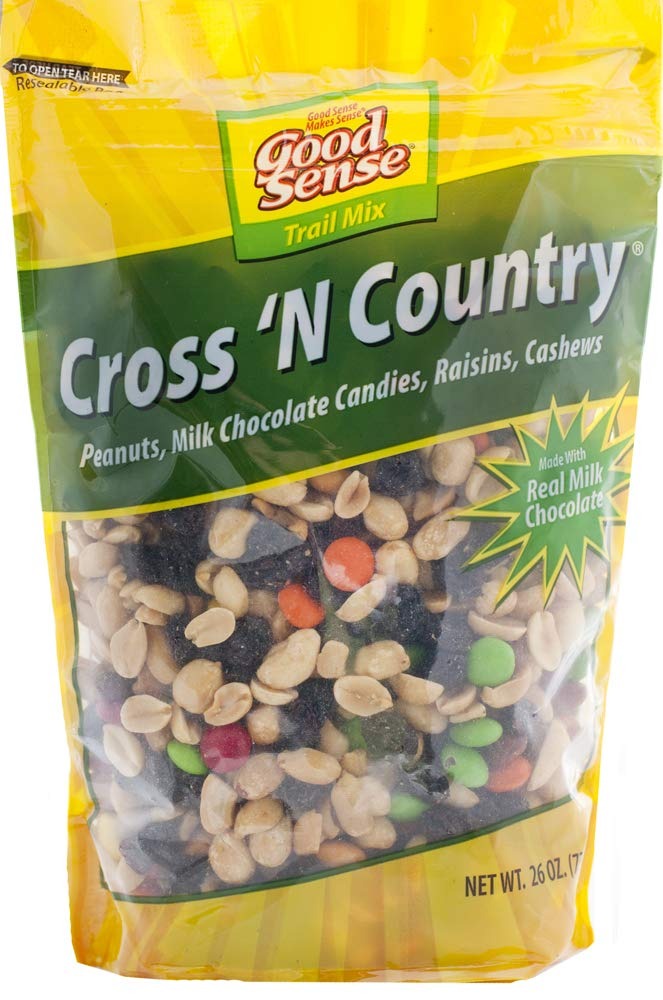
Item Name: Good Sense Cross N' Country Trail Mix, 26 Ounce
Bullet Point 1: Cross N' Country trail mix by Good Sense is a delicious blend of peanuts, chocolate, raisins and cashews for a perfect healthy snack any time of day
Bullet Point 2: Good Sense trail mixes are great as salad toppers, ice cream toppers, added to baked goods, or topped on your favorite oatmeal or granola. Adds crunch and protein to enhance your food.
Bullet Point 3: Resealable bag (26OZ) for long lasting ultimate freshness
Bullet Point 4: Source of protein and fiber
Value: 26.0
Unit: Ounce

Price: 10.785